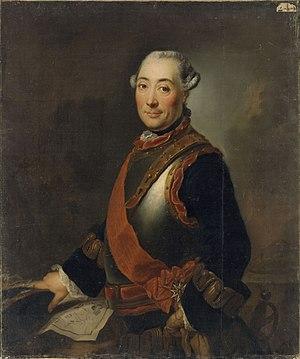
Marc-René, marquis de Montalembert (1714-1800)
Marc-René, marquis de Montalembert, né à Angoulême le 16 juillet 1714 et mort à Paris le 28 mars 1800, est un général, homme de lettres et ingénieur français, spécialisé dans les fortifications défensives.